Sikorsky HH-52 Seaguard

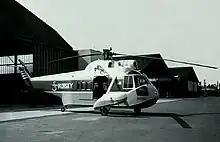
A S-62 Prototype, in Le Bourget Airport, June 1959

On 14 May 1958, the prototype S-62 performed its maiden flight; in doing so, it had beat its larger Sikorsky S-61 sibling into flight by almost a year. This prototype was powered by a single General Electric T58-GE-6 turboshaft that had been derated from 1,050 hp to 670 hp, powering identical main and tail rotors to those of the S-55.